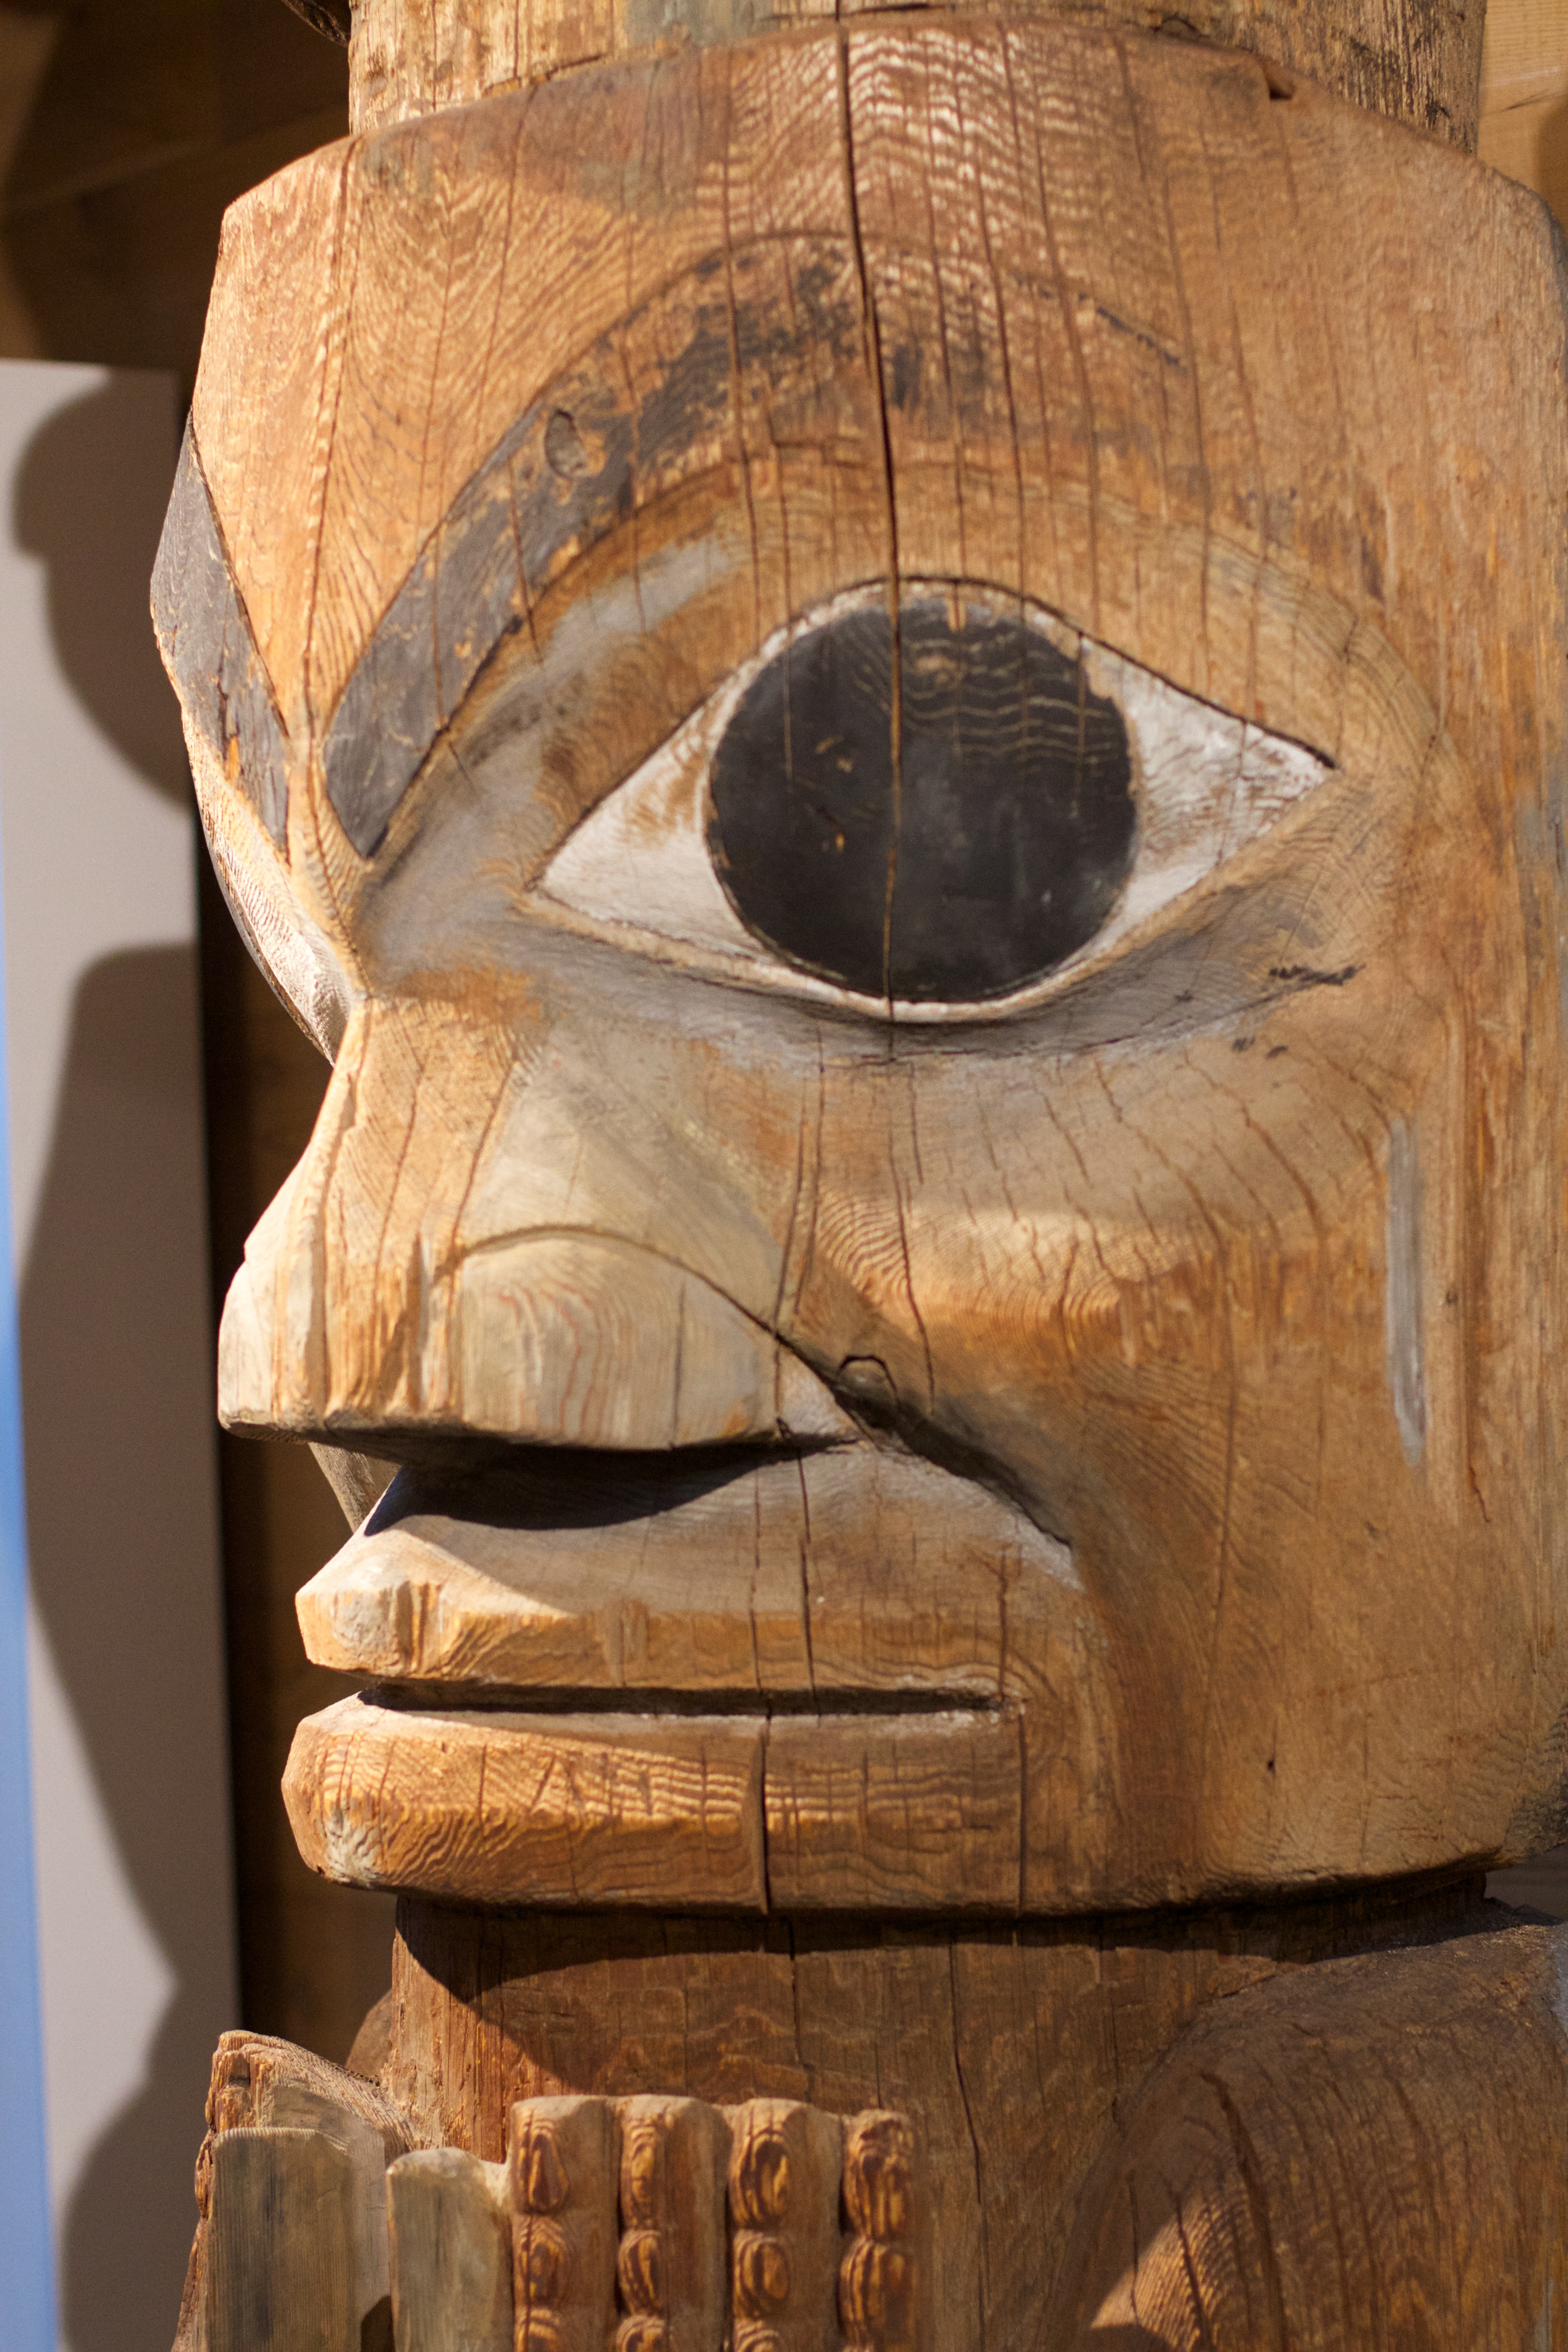
wood, statue, sculpture, art, temple, carving, stele, stone carving, tiki, man made object, ancient history